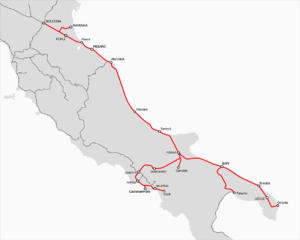
La Società Italiana per le Strade Ferrate Meridionali fondée en 1862 par le comte Pietro Bastogi, qui gérait un grand nombre de voies ferrées, en grande partie situées dans le nord du pays et sur le versant adriatique et méridional de l'Italie péninsulaire. À partir de 1885 elle prend la raison sociale de Società Italiana per le Strade Ferrate Meridionali. Esercizio della Rete Adriatica. En 1906 elle cesse son activité ferroviaire et se transforme en holding financière d'investissement.